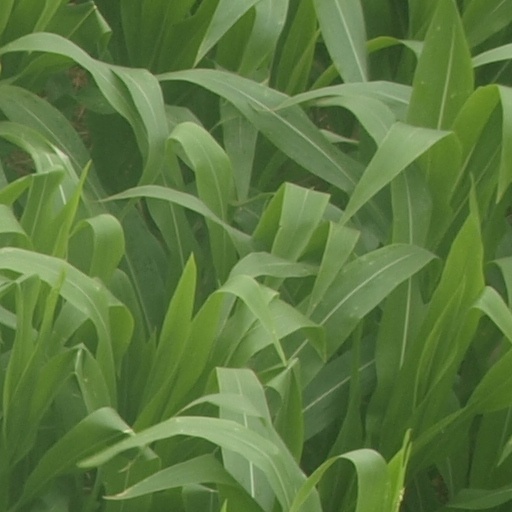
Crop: maize; corn